Dominique de Villepin

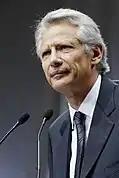
Villepin in 2010

Dominique Marie François René Galouzeau de Villepin (born 14 November 1953) is a French politician who served as Prime Minister of France from 31 May 2005 to 17 May 2007 under President Jacques Chirac.